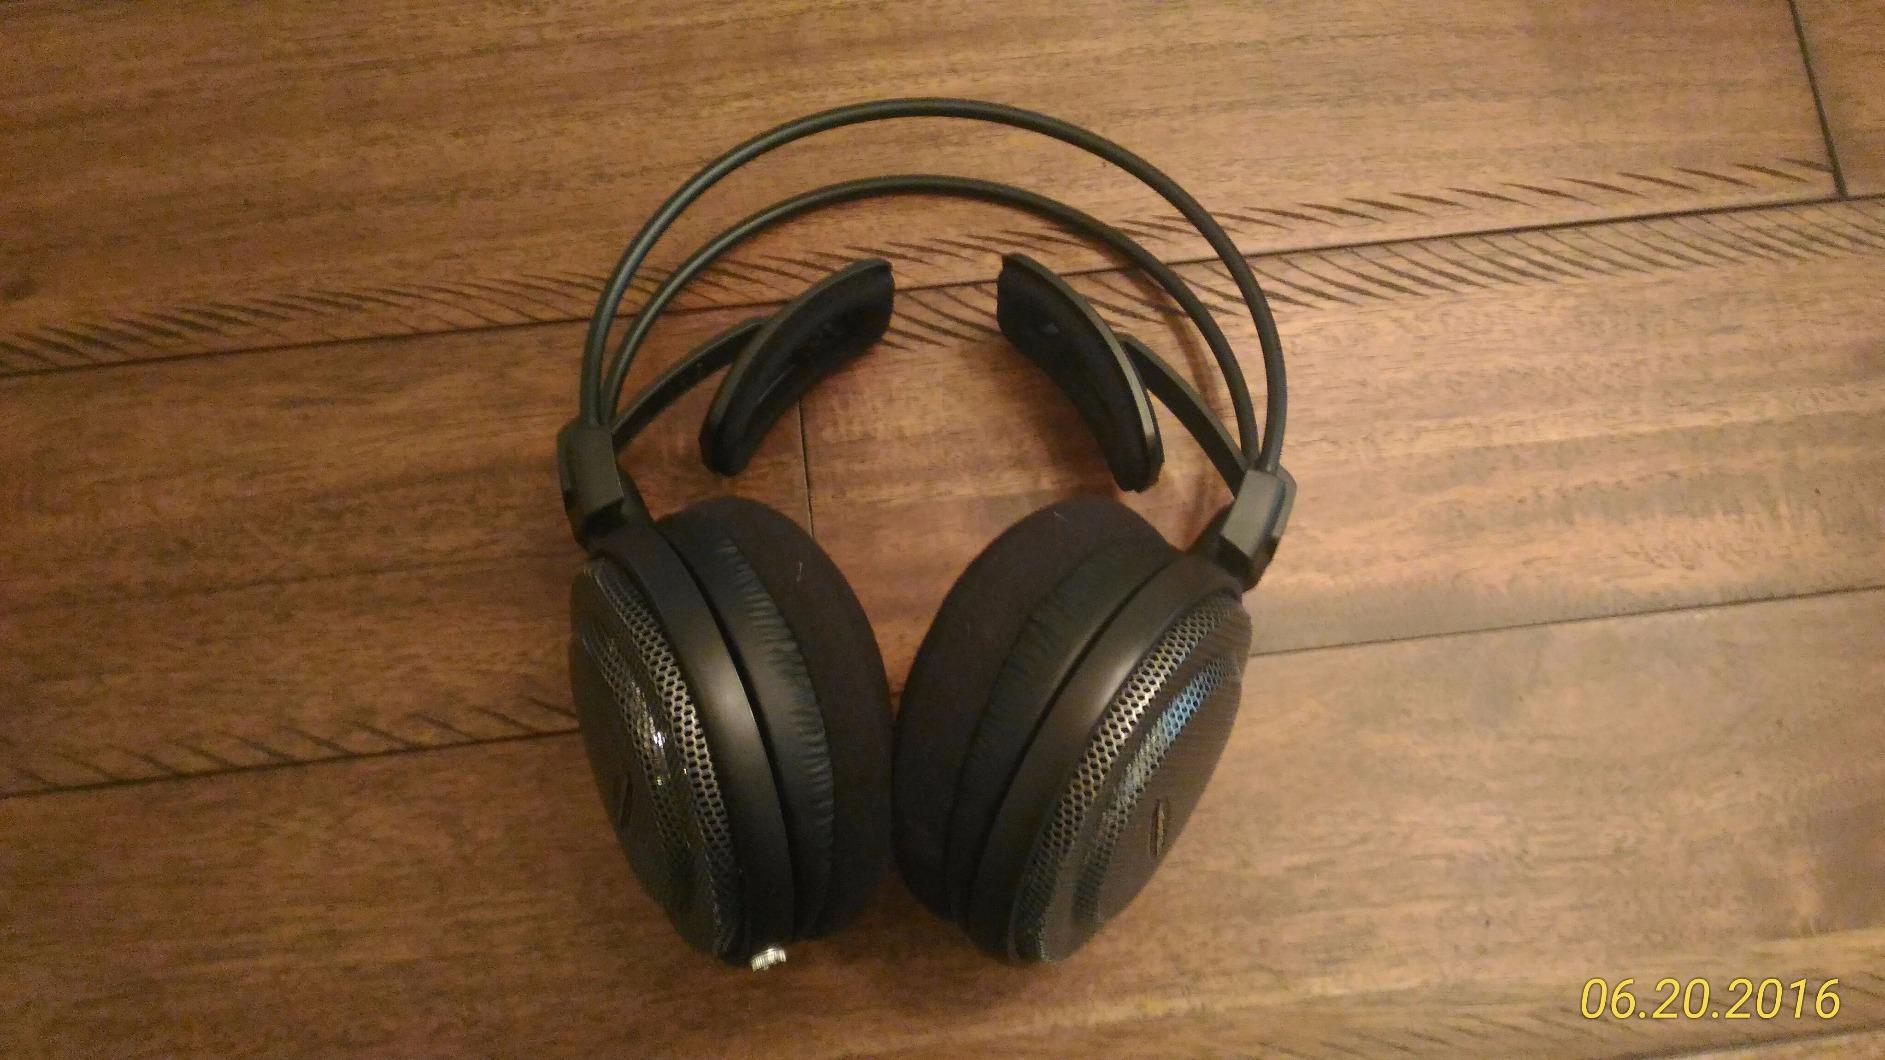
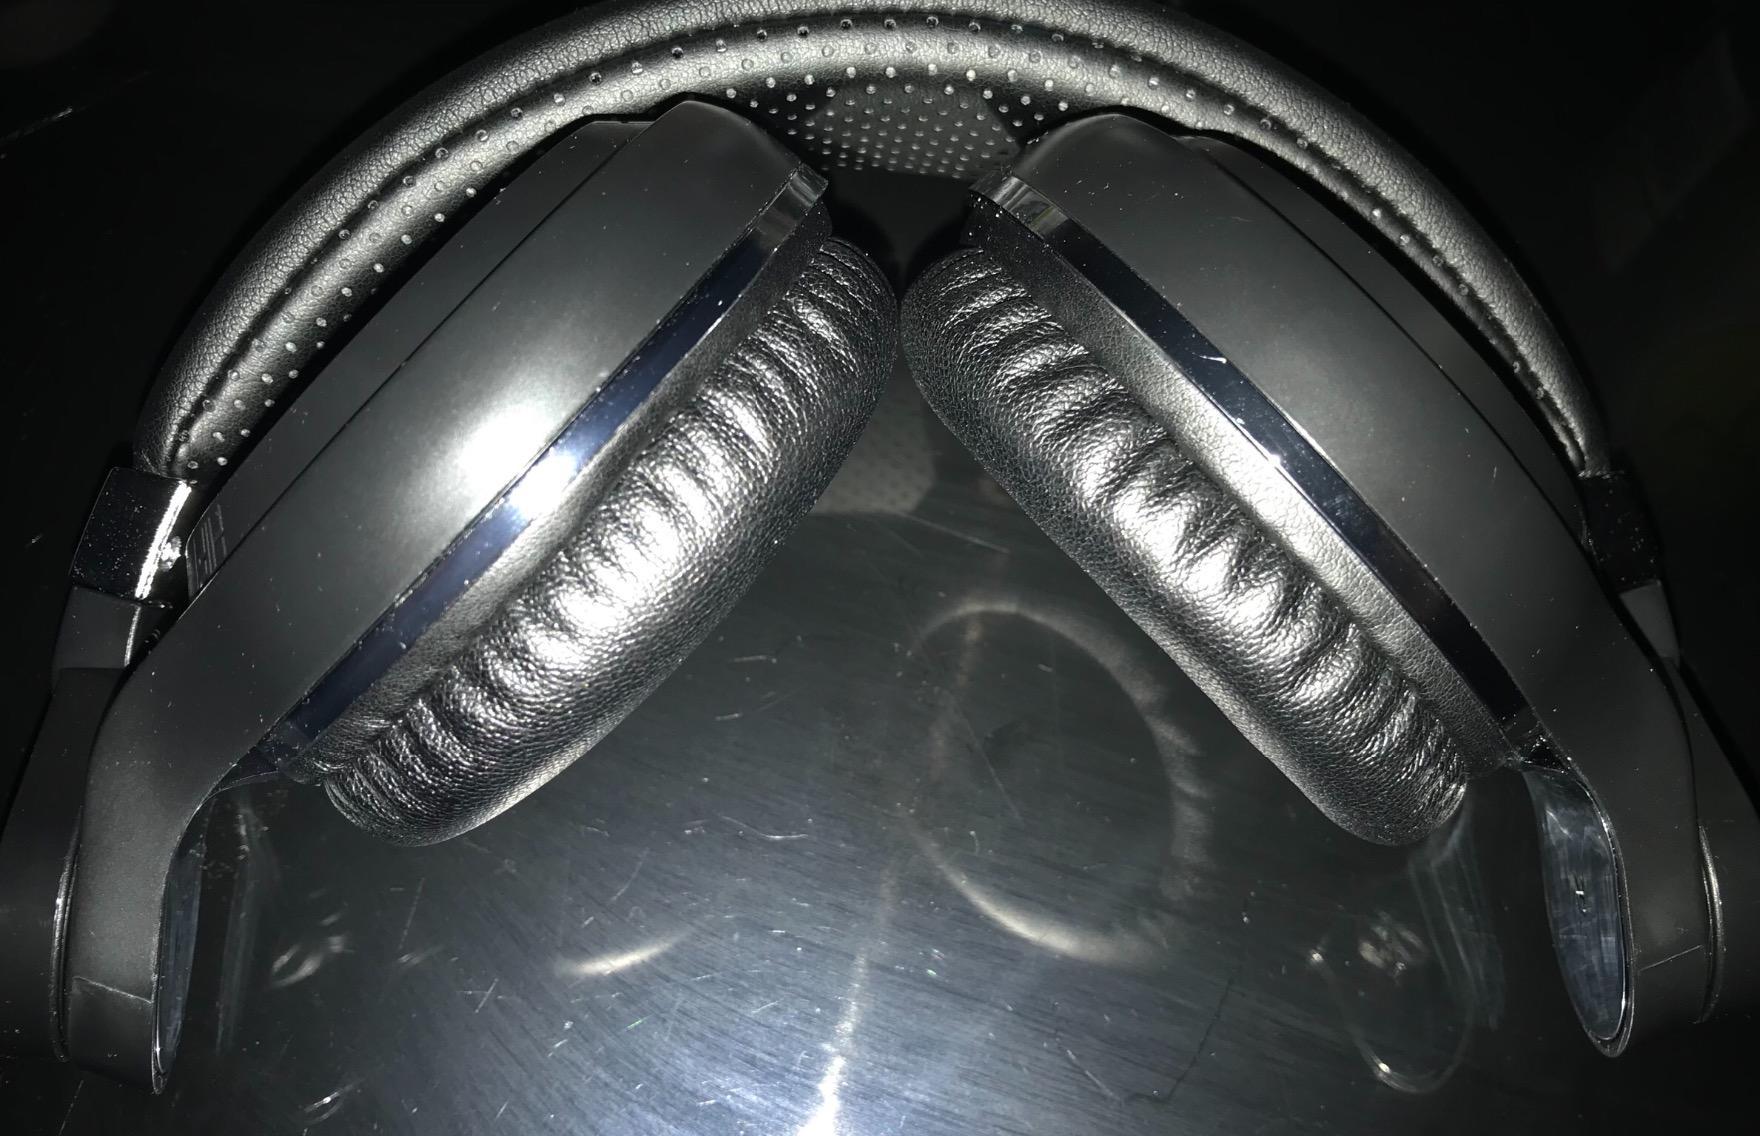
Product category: headphones
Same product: no